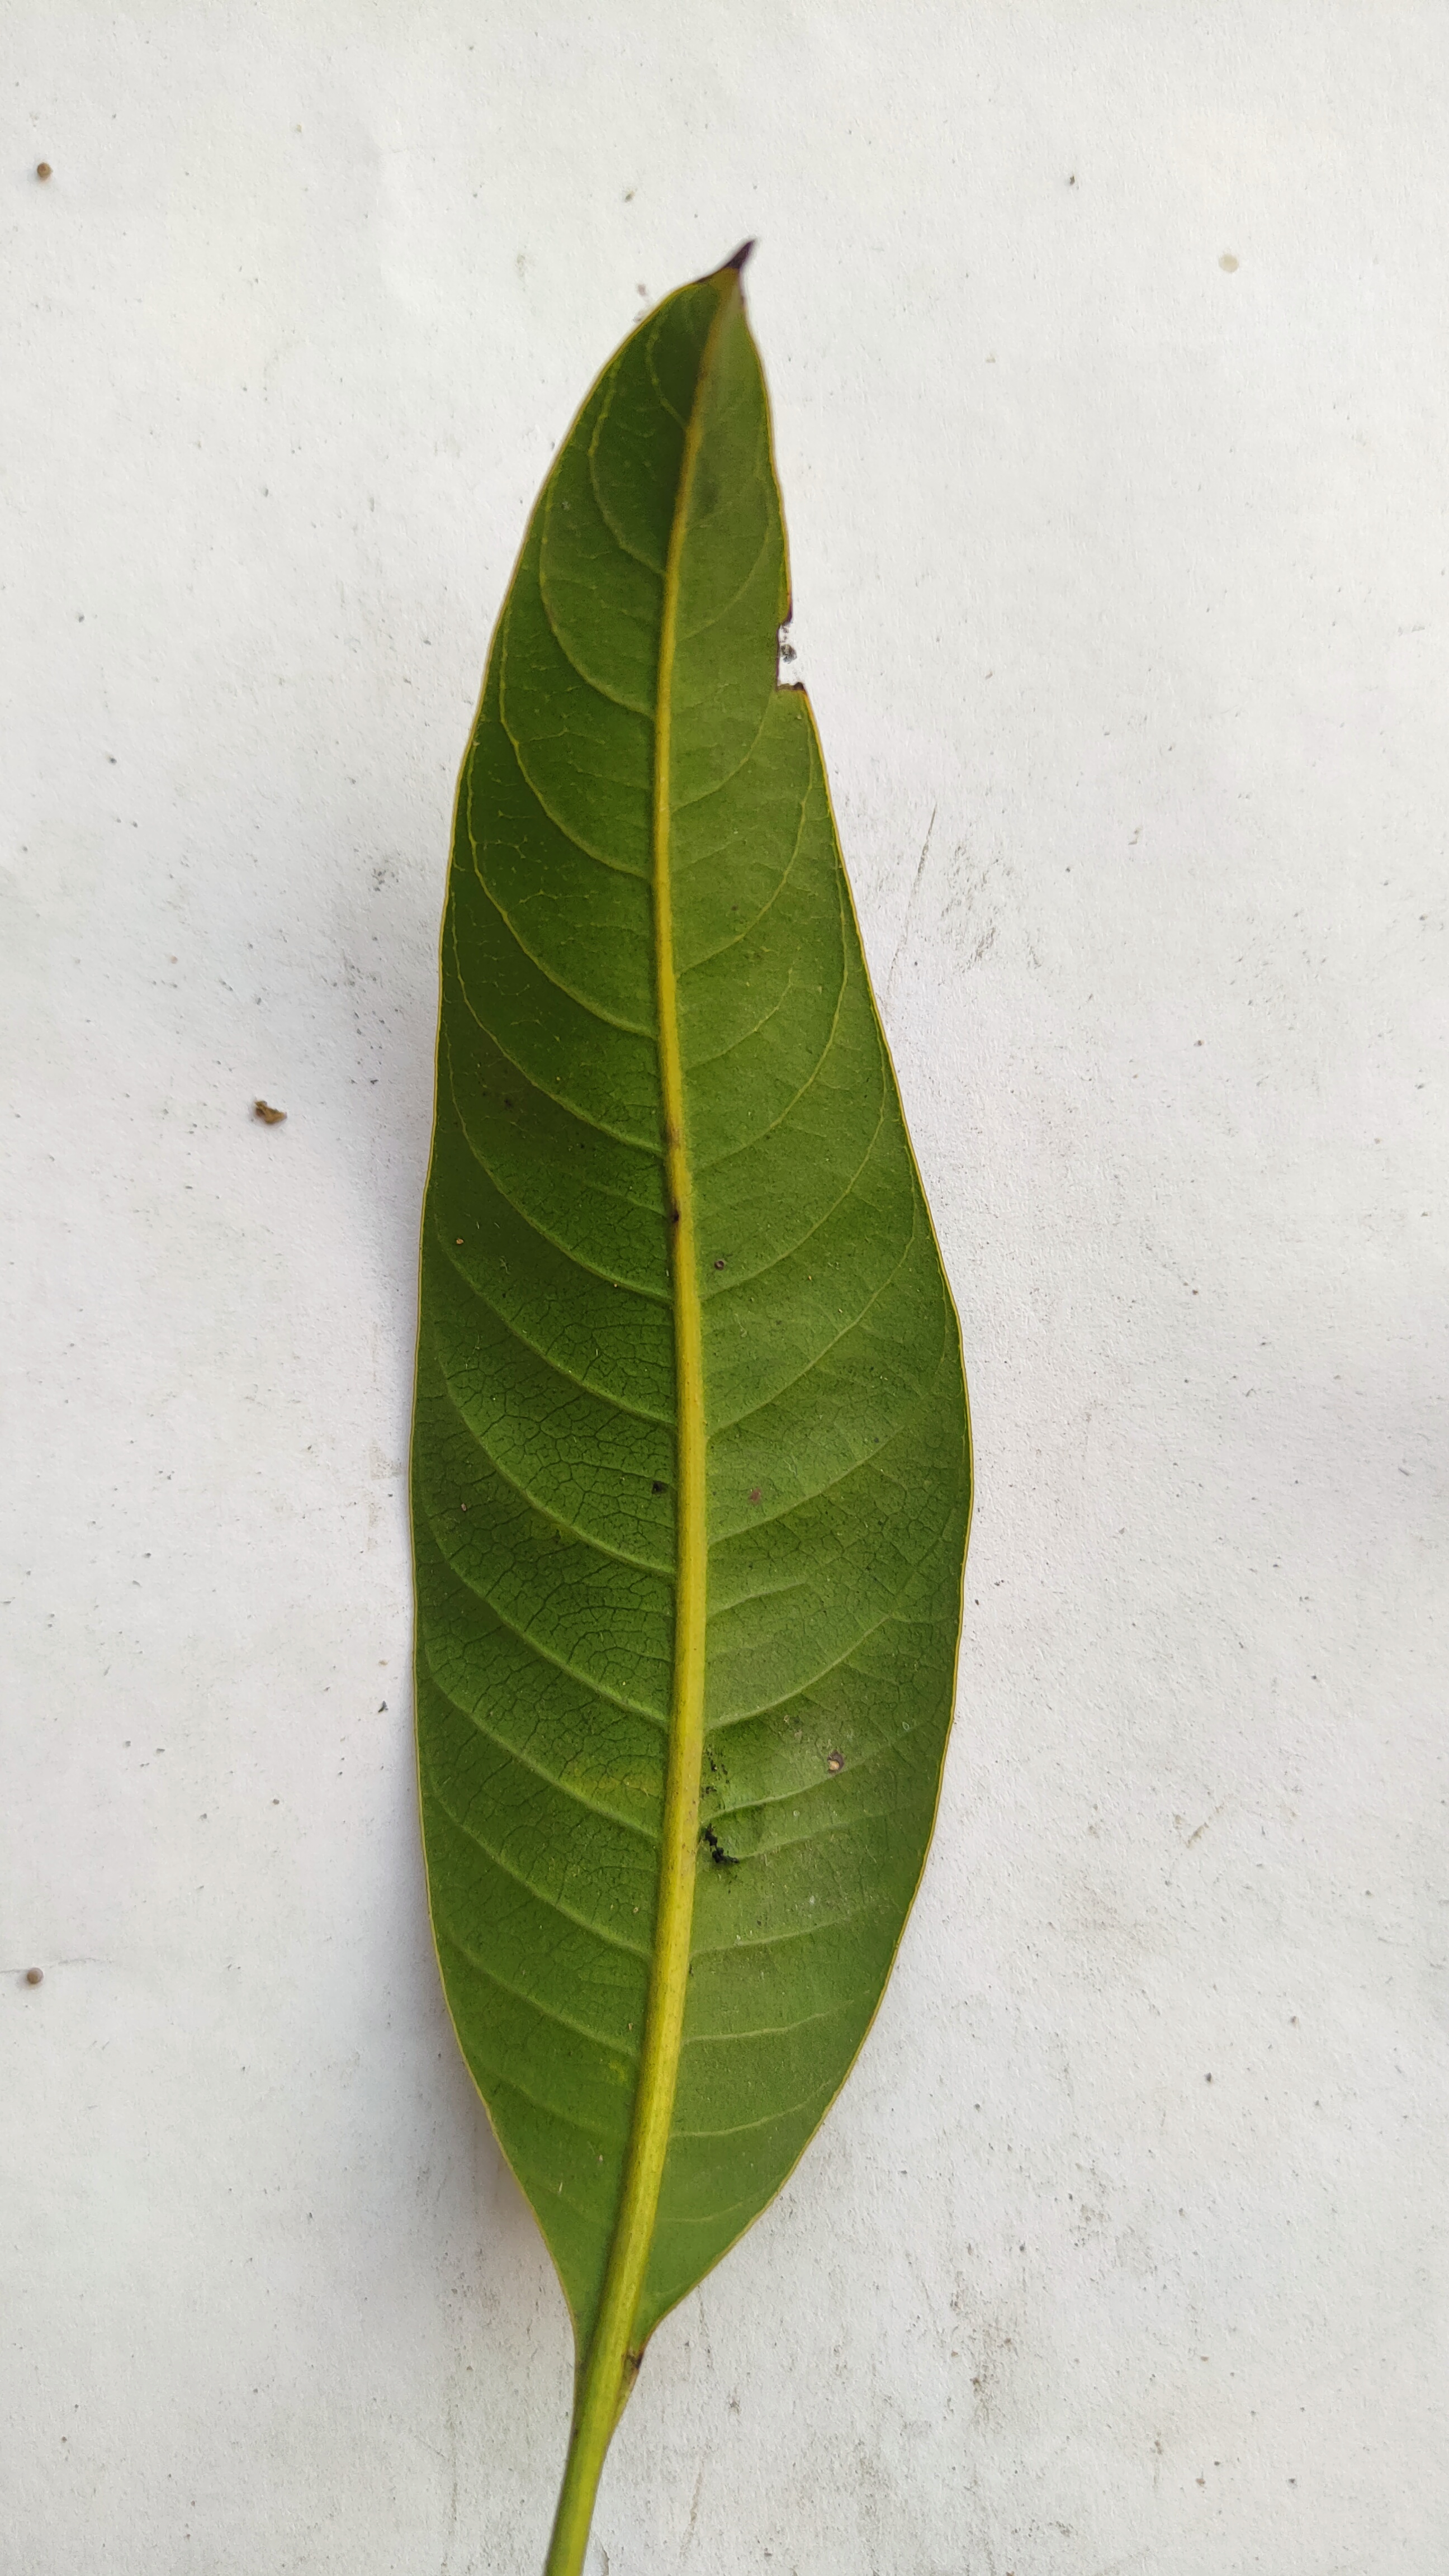
Leaf variety: Mango